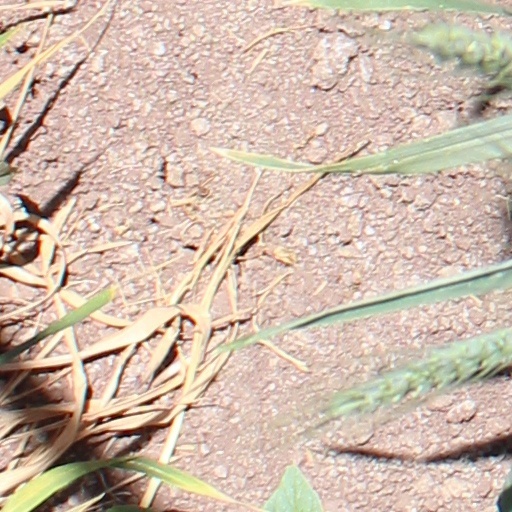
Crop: wheat